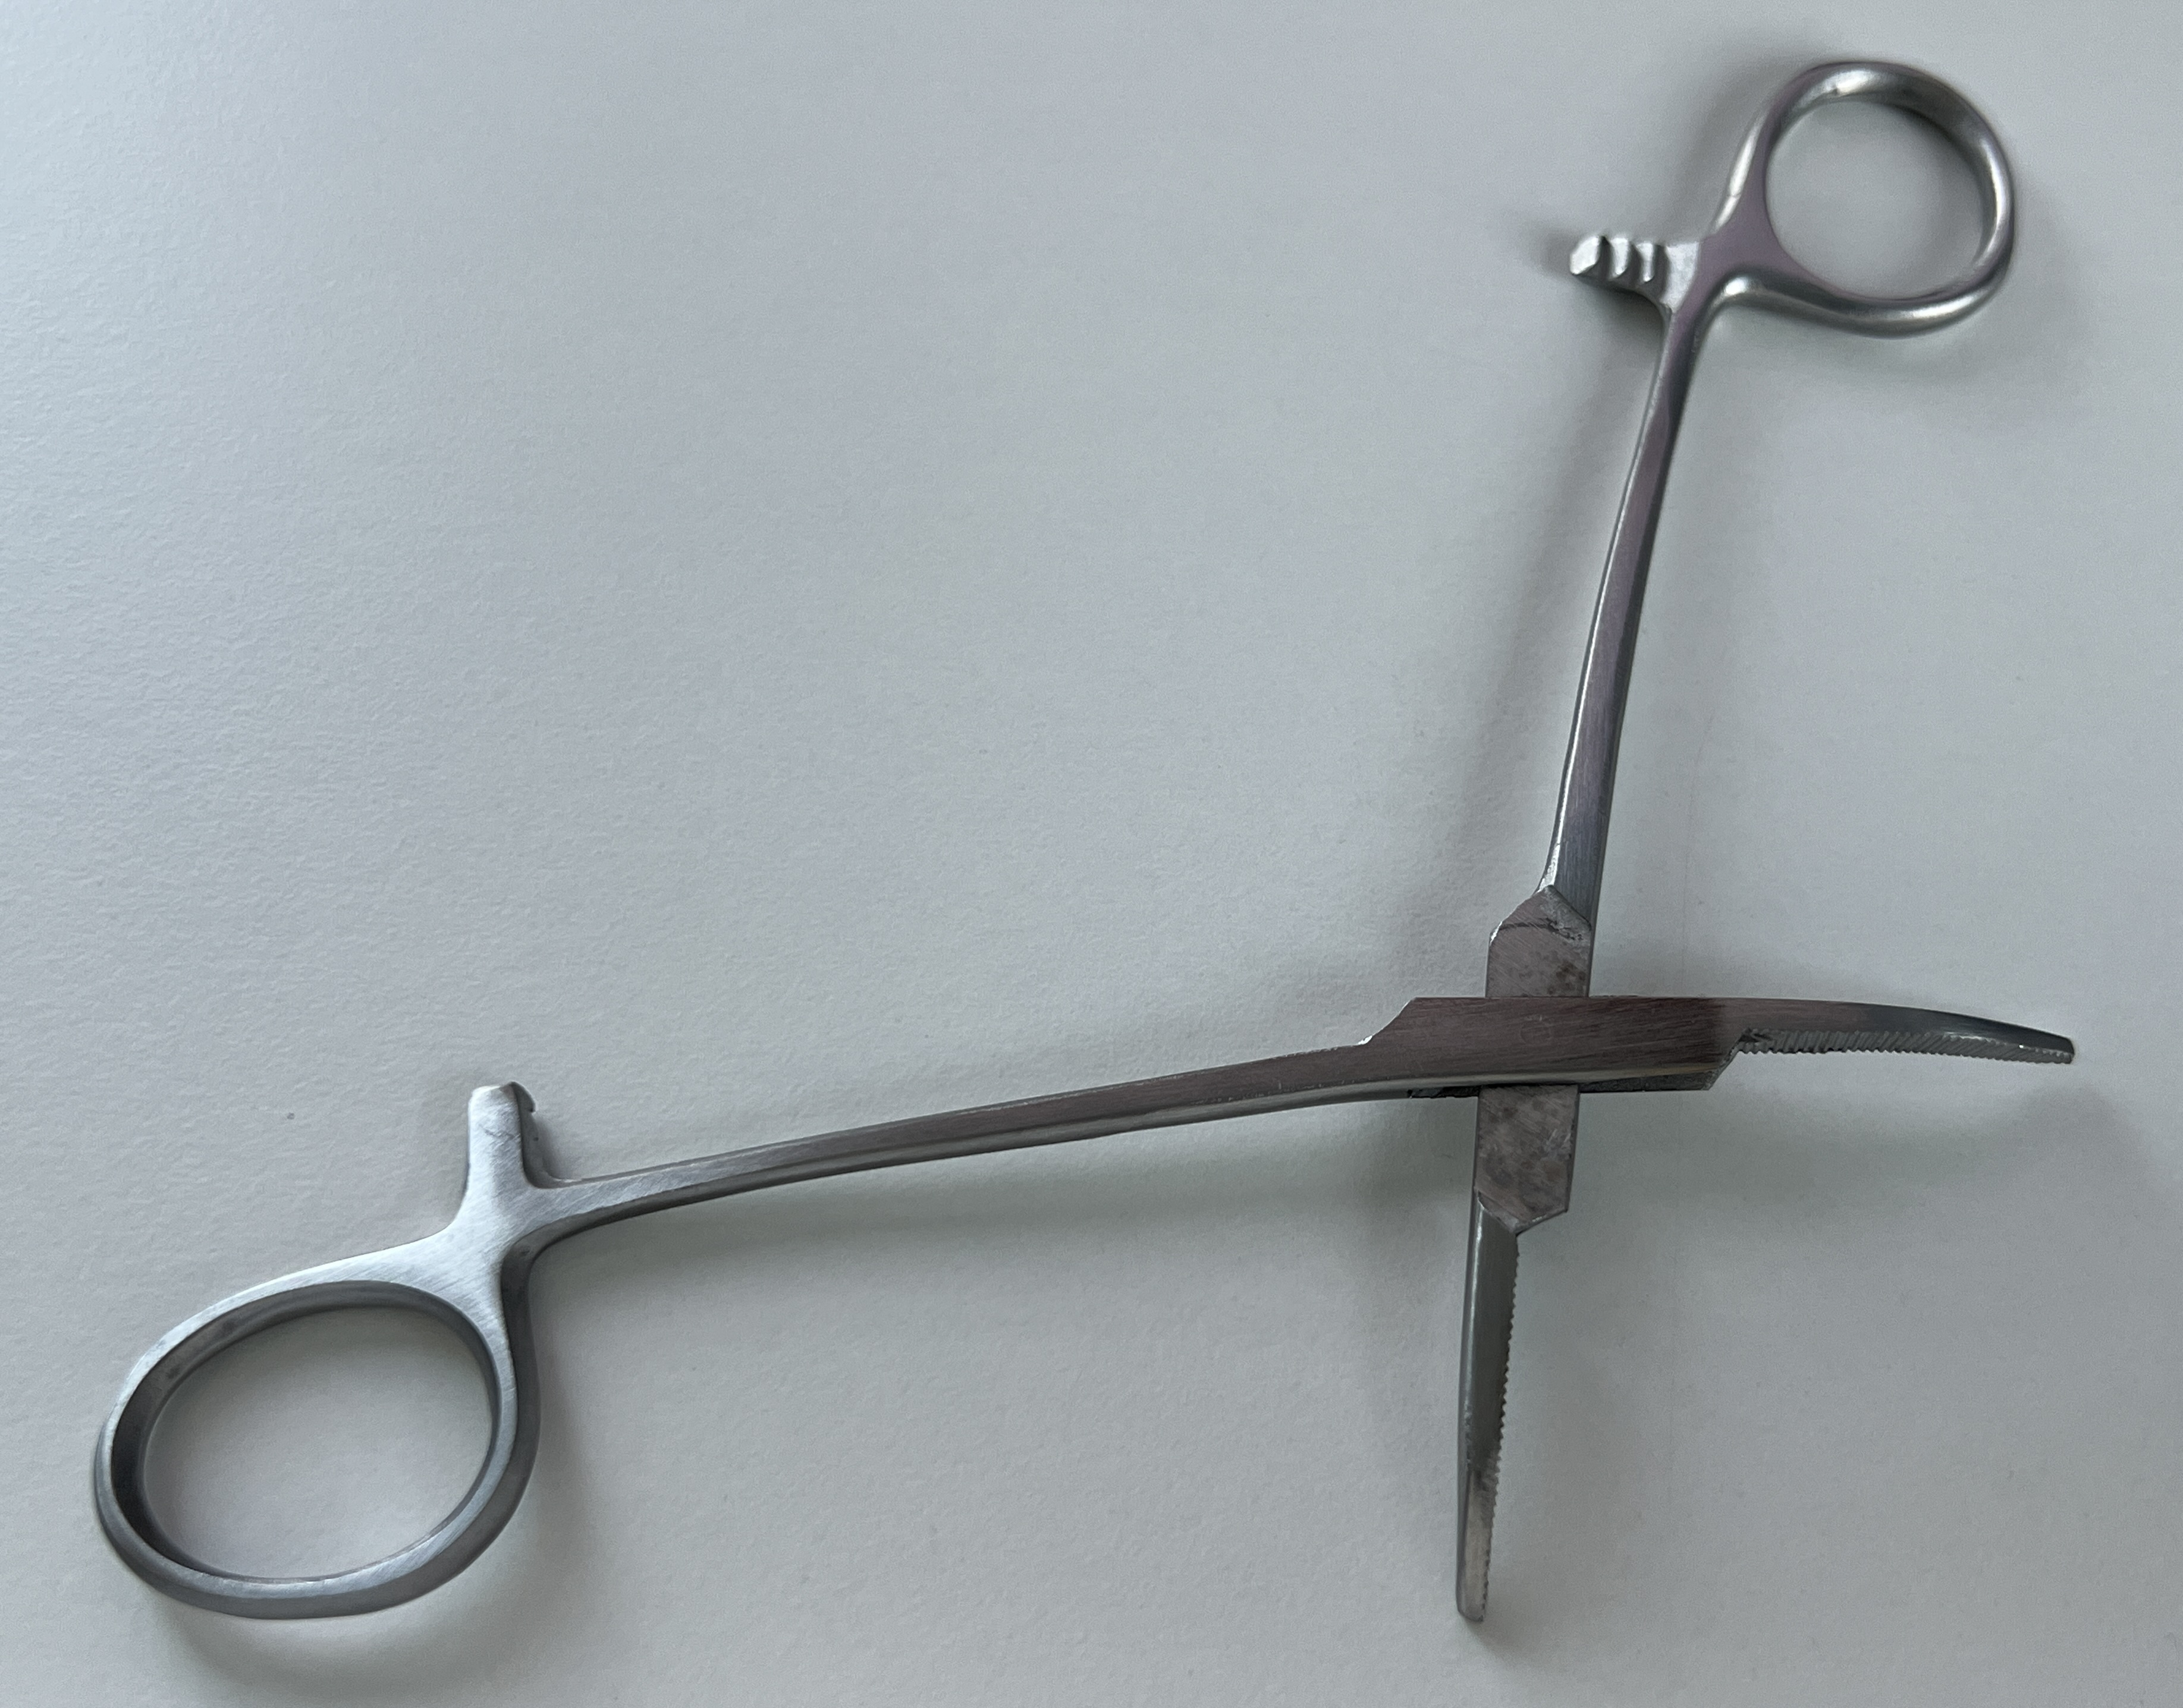
Hinged instrument state: open